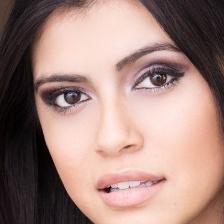
Label: faces